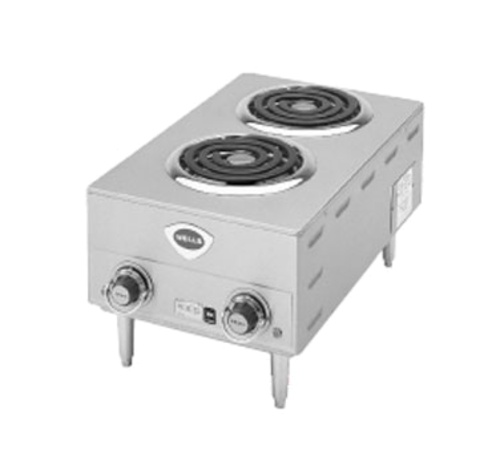
H-63 Wells Countertop, Hotplate - Each
Hotplate, countertop, electric, 14-3/4" W, two burners, flat spiral tubular elements, stainless steel construction, individual burner controls, with 4" high adjustable legs, cULus, CSA, NSF
Brand: Wells
Category: Home & Garden > Kitchen & Dining > Kitchen Appliances > Hot Plates